DeVante' Jones

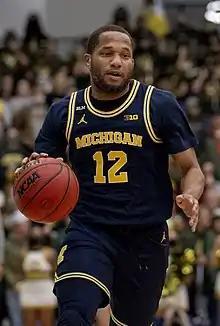
Jones with Michigan in 2021

DeVante' Jones (born April 9, 1998) is an American professional basketball player for Dolomiti Energia Trento of the Italian Lega Basket Serie A (LBA). He played college basketball for the Michigan Wolverines of the Big Ten Conference. He previously played for the Coastal Carolina Chanticleers.